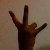
The image shows a hand gesture representing the number 7 in Indian Sign Language.